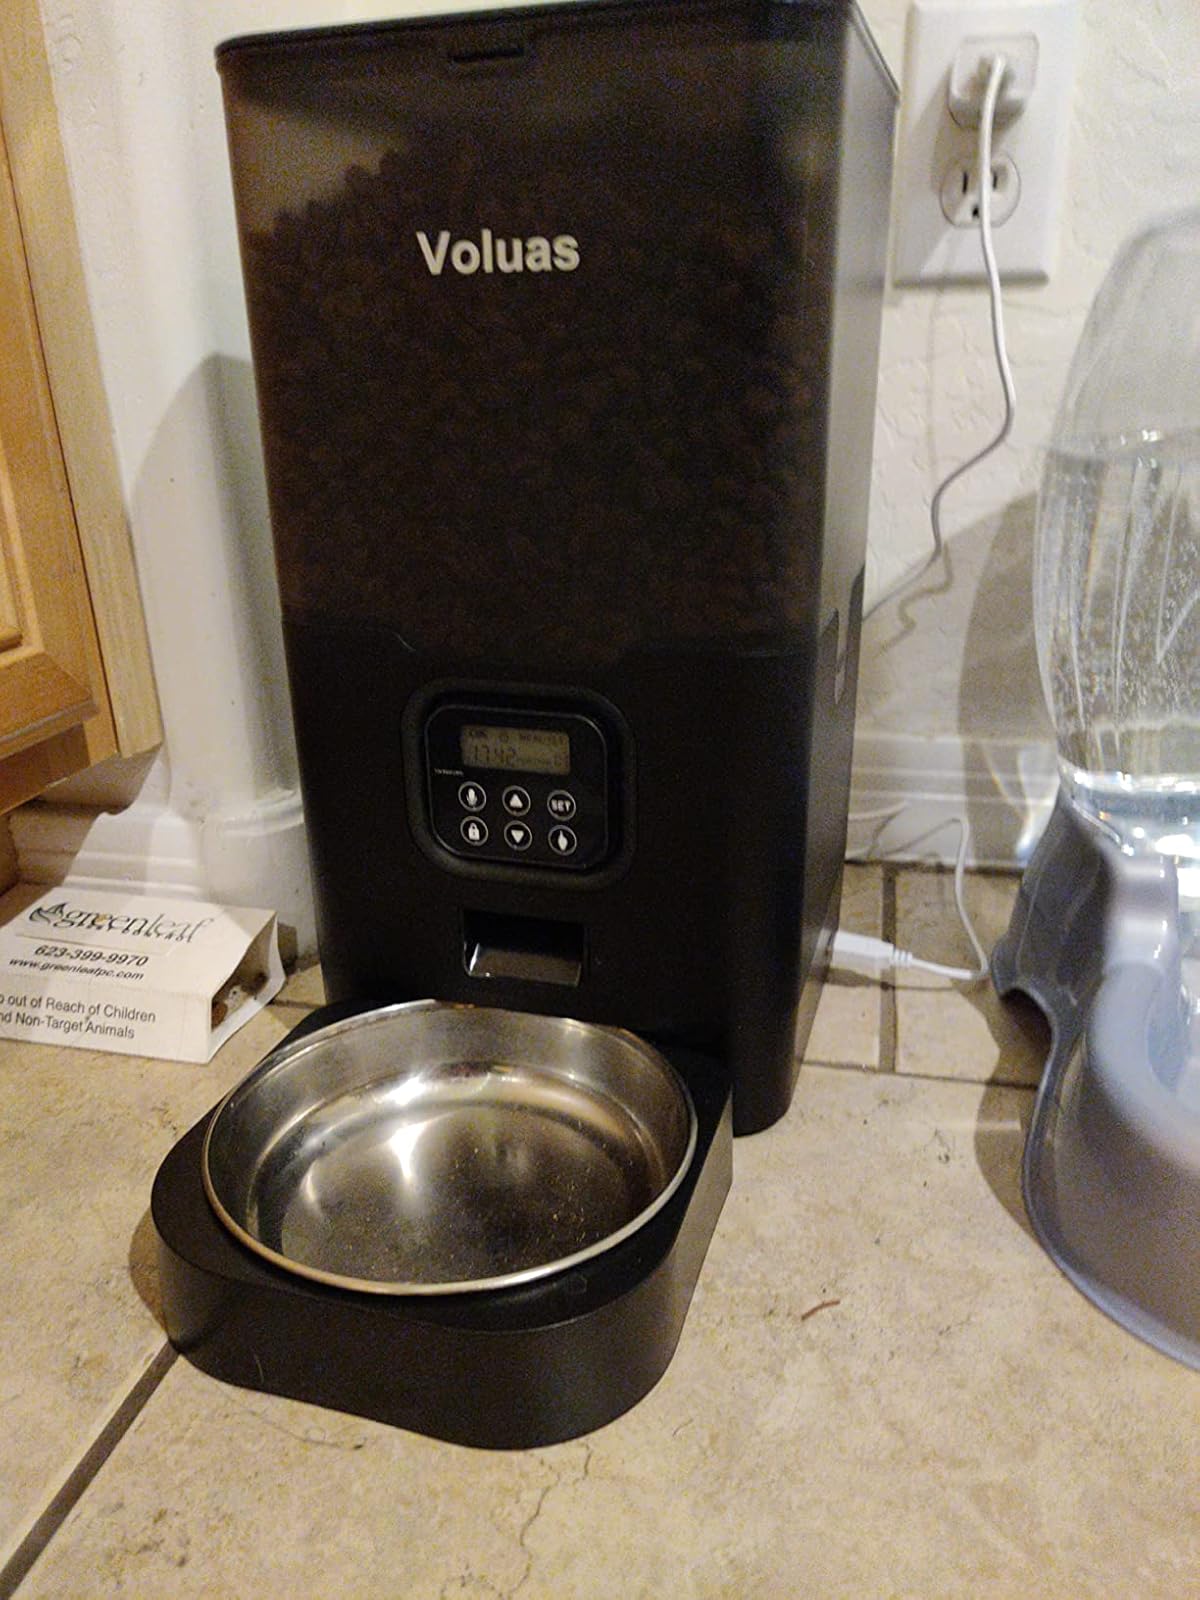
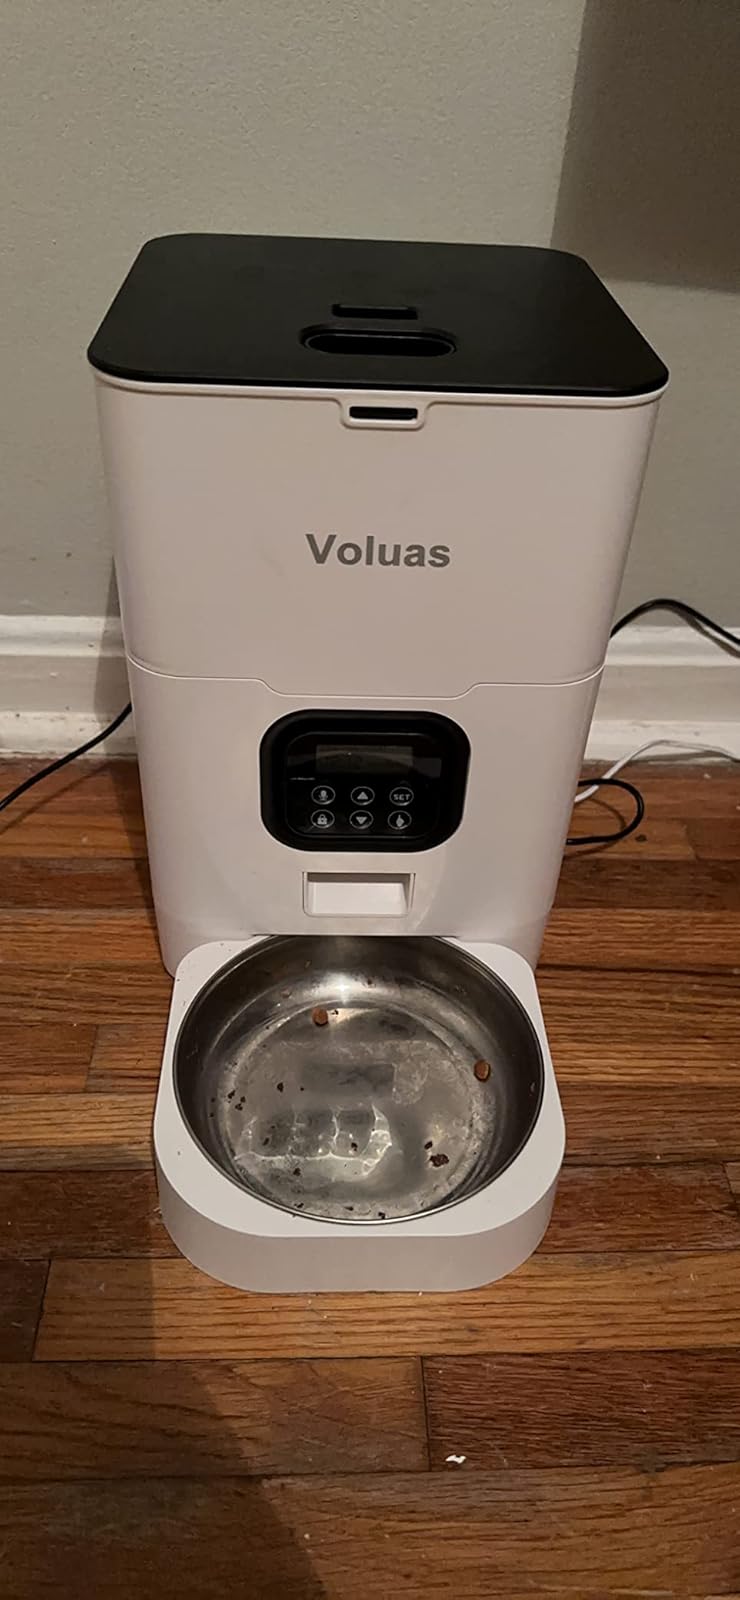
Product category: items_feeder
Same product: no